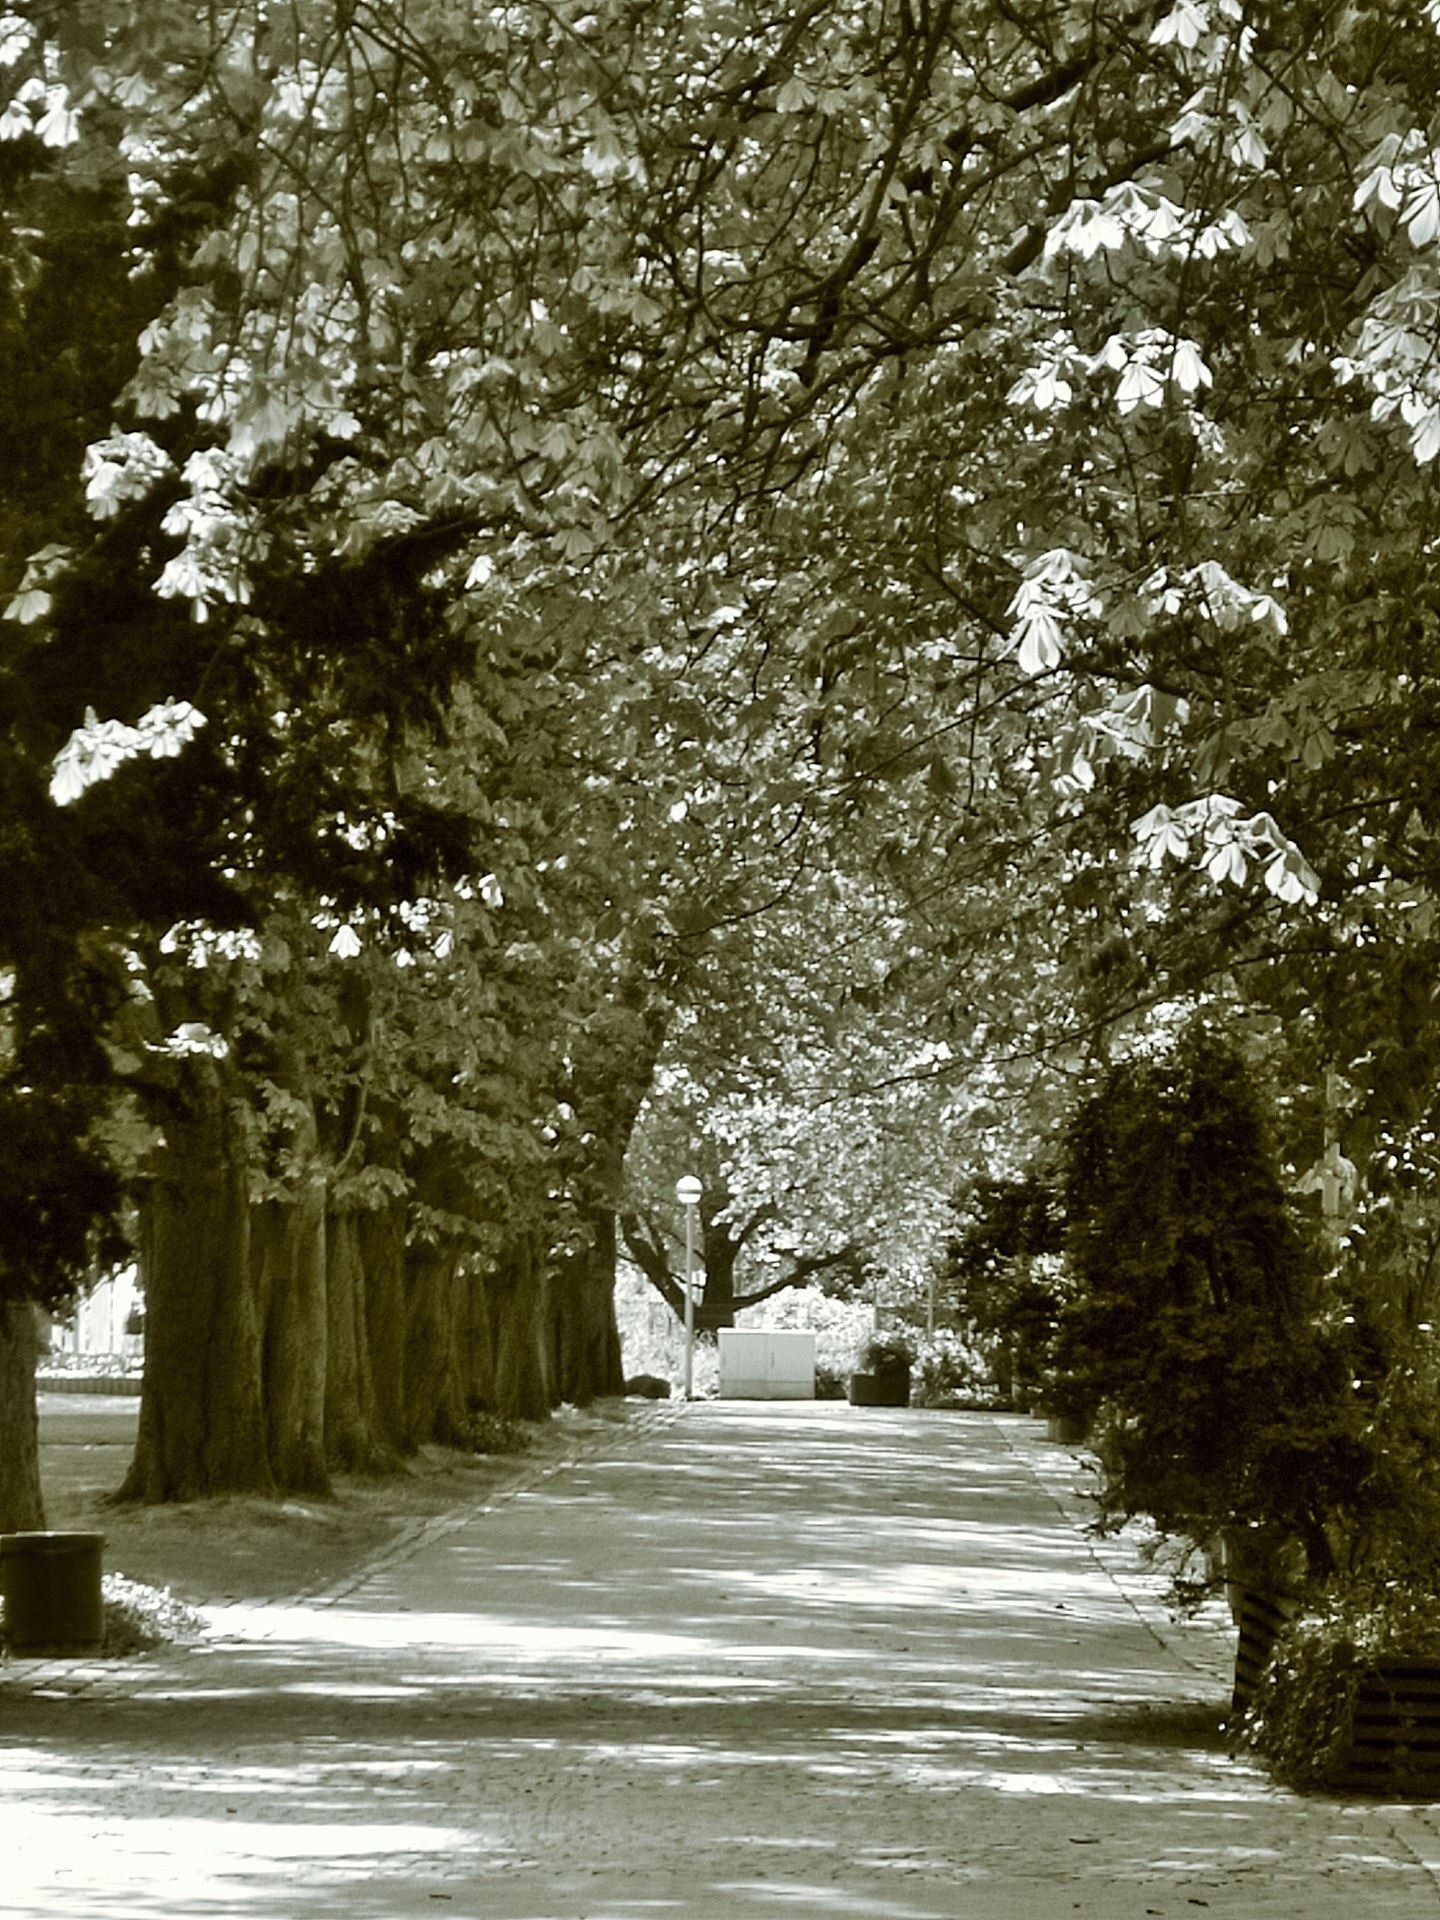
tree, nature, forest, path, branch, snow, winter, plant, sunlight, morning, leaf, river, idyllic, stream, autumn, weather, romance, rest, monochrome, season, waterway, trees, leaves, avenue, woodland, habitat, october, mood, away, time of year, recovery, tree lined avenue, atmospheric phenomenon, woody plant